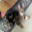
Label: cat